Drive Hard

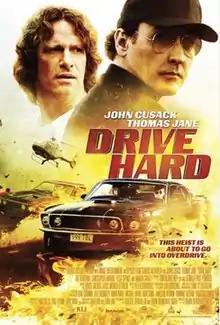
Theatrical release poster

Drive Hard (originally titled Hard Drive) is a 2014 Australiann buddy action film directed by Brian Trenchard-Smith and written by Chad Law, Evan Law, and Trenchard-Smith. A professional thief (John Cusack) takes a former race car driver (Thomas Jane) hostage and forces him to drive his getaway car.